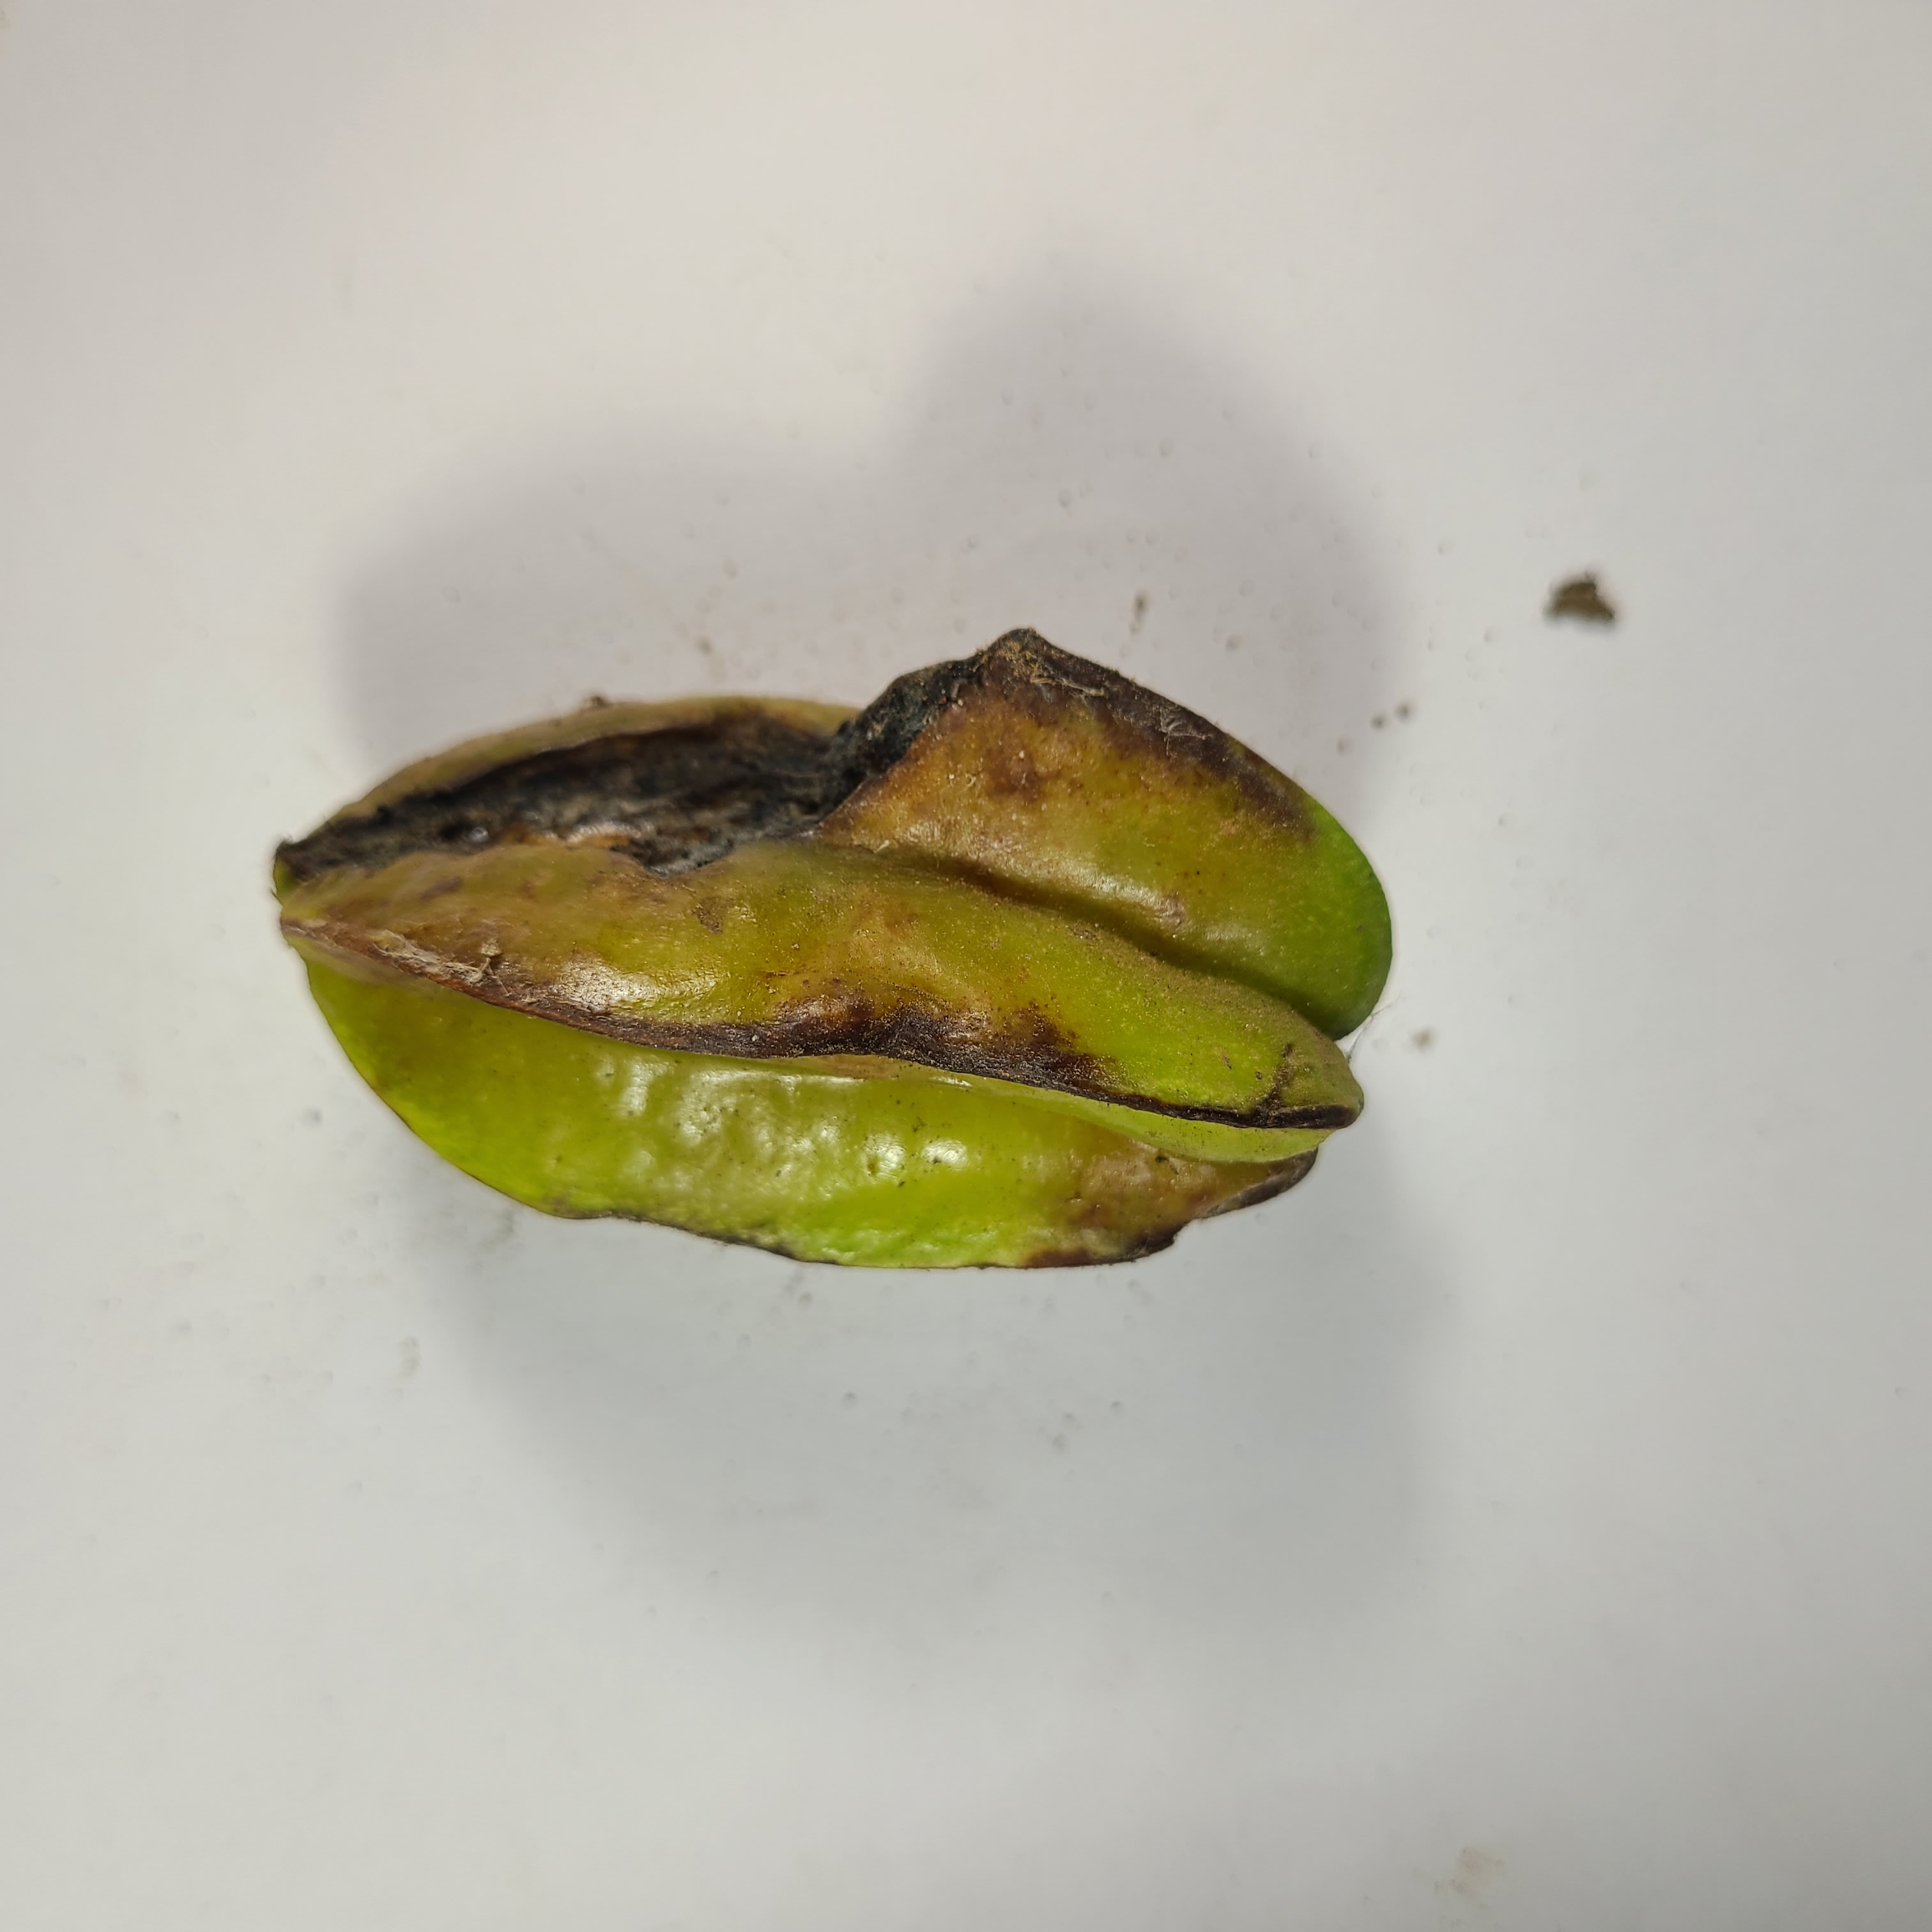
Label: Unhealthy Fruits